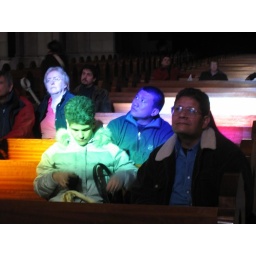
colors produced by stained glass window in Cathedral Almudena near Palacio Real in Madrid